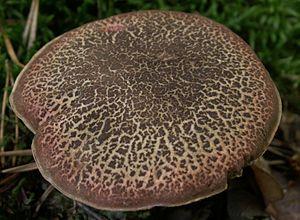
Chez les champignons basidiomycètes et ascomycètes, le chapeau, appelé aussi piléus, est la partie du sporophore qui renferme les organes de fructification. Il est composé de trois tissus : la cuticule, qui est une membrane de surface, l'hyménophore qui constitue la chair du champignon et l'hyménium qui produit les spores. Ce dernier peut être lisse, formé de plis, de lames, de tubes ou d'aiguillons.
Xerocomellus chrysenteron, de ses noms vernaculaires le Bolet à chair jaune ou Bolet chrysentéron, est un champignon de la famille des Bolétacées fort courant que l’on rencontre dans de nombreux bois. Il est comestible, mais sans grand intérêt.